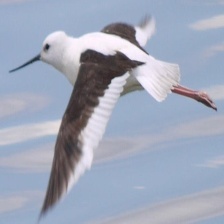
Species: BANDED STILT
Scientific name: CLADORHYNCHUS LEUCOCEPHALUS